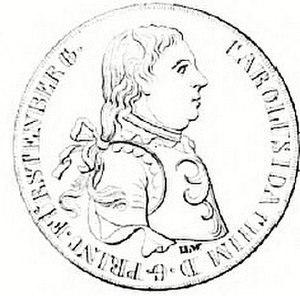
Charles Joachim Aloys François de Paule de Fürstenberg-Stühlingen était de 1796 à 1804 le huitième Prince de Fürstenberg de la Maison de Fürstenberg.